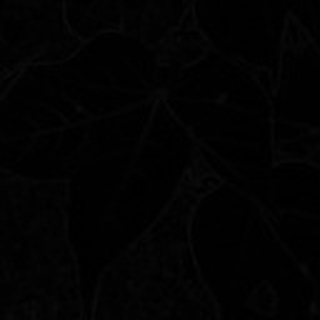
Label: healthy_cotton